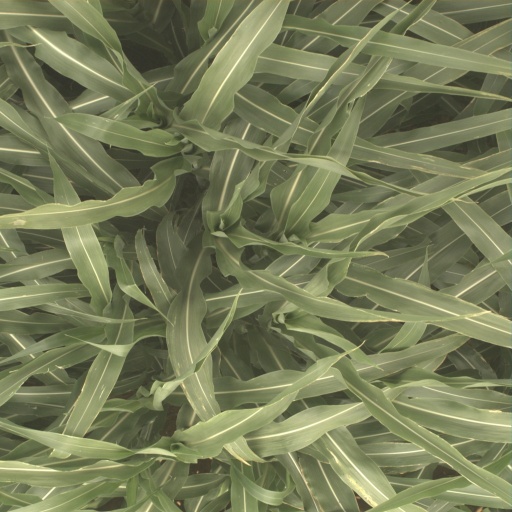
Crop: sorghum